Chinese South Africans

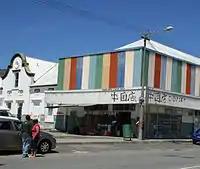
A "China shop" in Porterville, Western Cape, South Africa in 2010. Since the early 2000s many such shops, usually general dealers, have opened up in rural areas by Chinese immigrants from mainland China.

The immigration of mainland Chinese, by far the largest group of Chinese in South Africa, can be divided into three periods. The first group arrived in the late 1980s and early 1990s along with the Taiwanese immigrants. Unlike the Taiwanese immigrants, lacking the capital to start larger firms, most established small businesses. Although becoming relatively prosperous a large number of this group left South Africa, either back to China or to more developed Western countries, around the same time and for much the same reason as the Taiwanese immigrants left. The second group, arriving mostly from Jiangsu and Zhejiang provinces in the 1990s, were wealthier, better educated, and very entrepreneurial. The latest and ongoing group began arriving after 2000 and primarily made up of small traders and peasants from Fujian province. There are also many Chinese from other regions in China. As of 2013, there were 57 different regional Chinese associations operating in the Cyrildene Chinatown.